Doug Polk

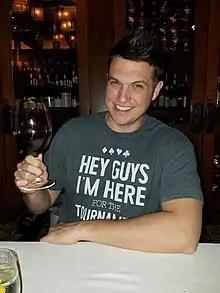

Douglas K. Polk (born December 16, 1988) is an American professional poker player. Polk played under the alias WCGRider, specializing in heads-up No Limit hold'em (HUNL).